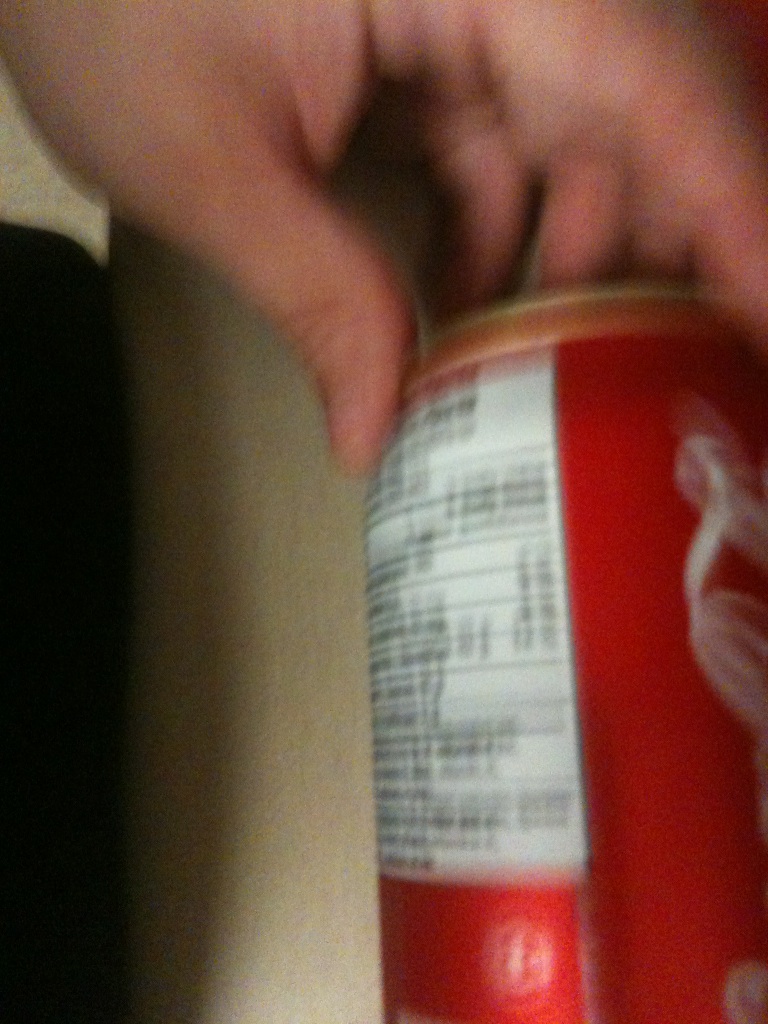Question: What kind of pop is inside this can?
Answer: coca cola